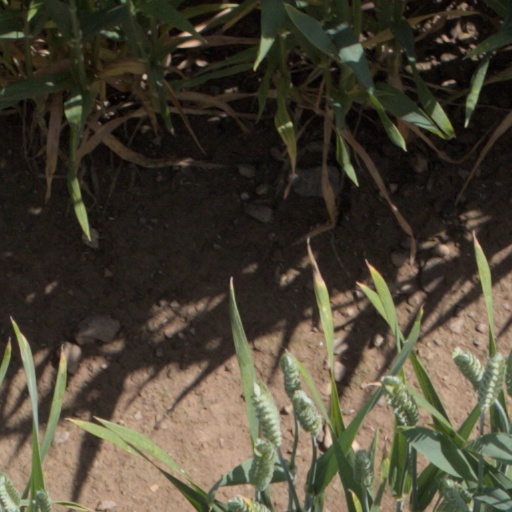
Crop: wheat